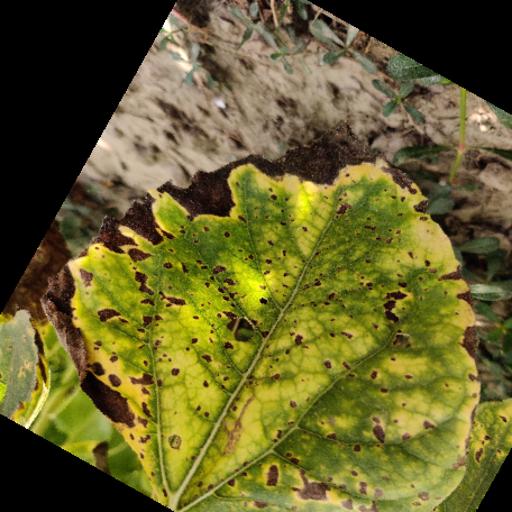
Label: Leaf_scars